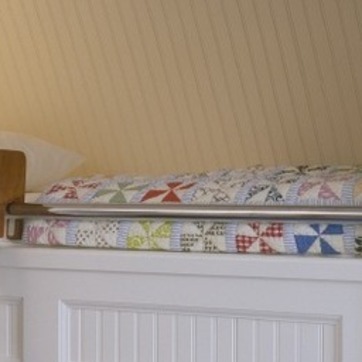
Material: fabric